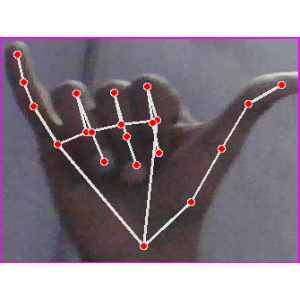
अक्षर: य